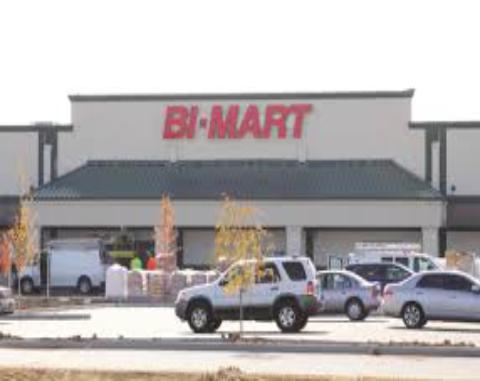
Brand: Bi-Mart
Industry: Transportation